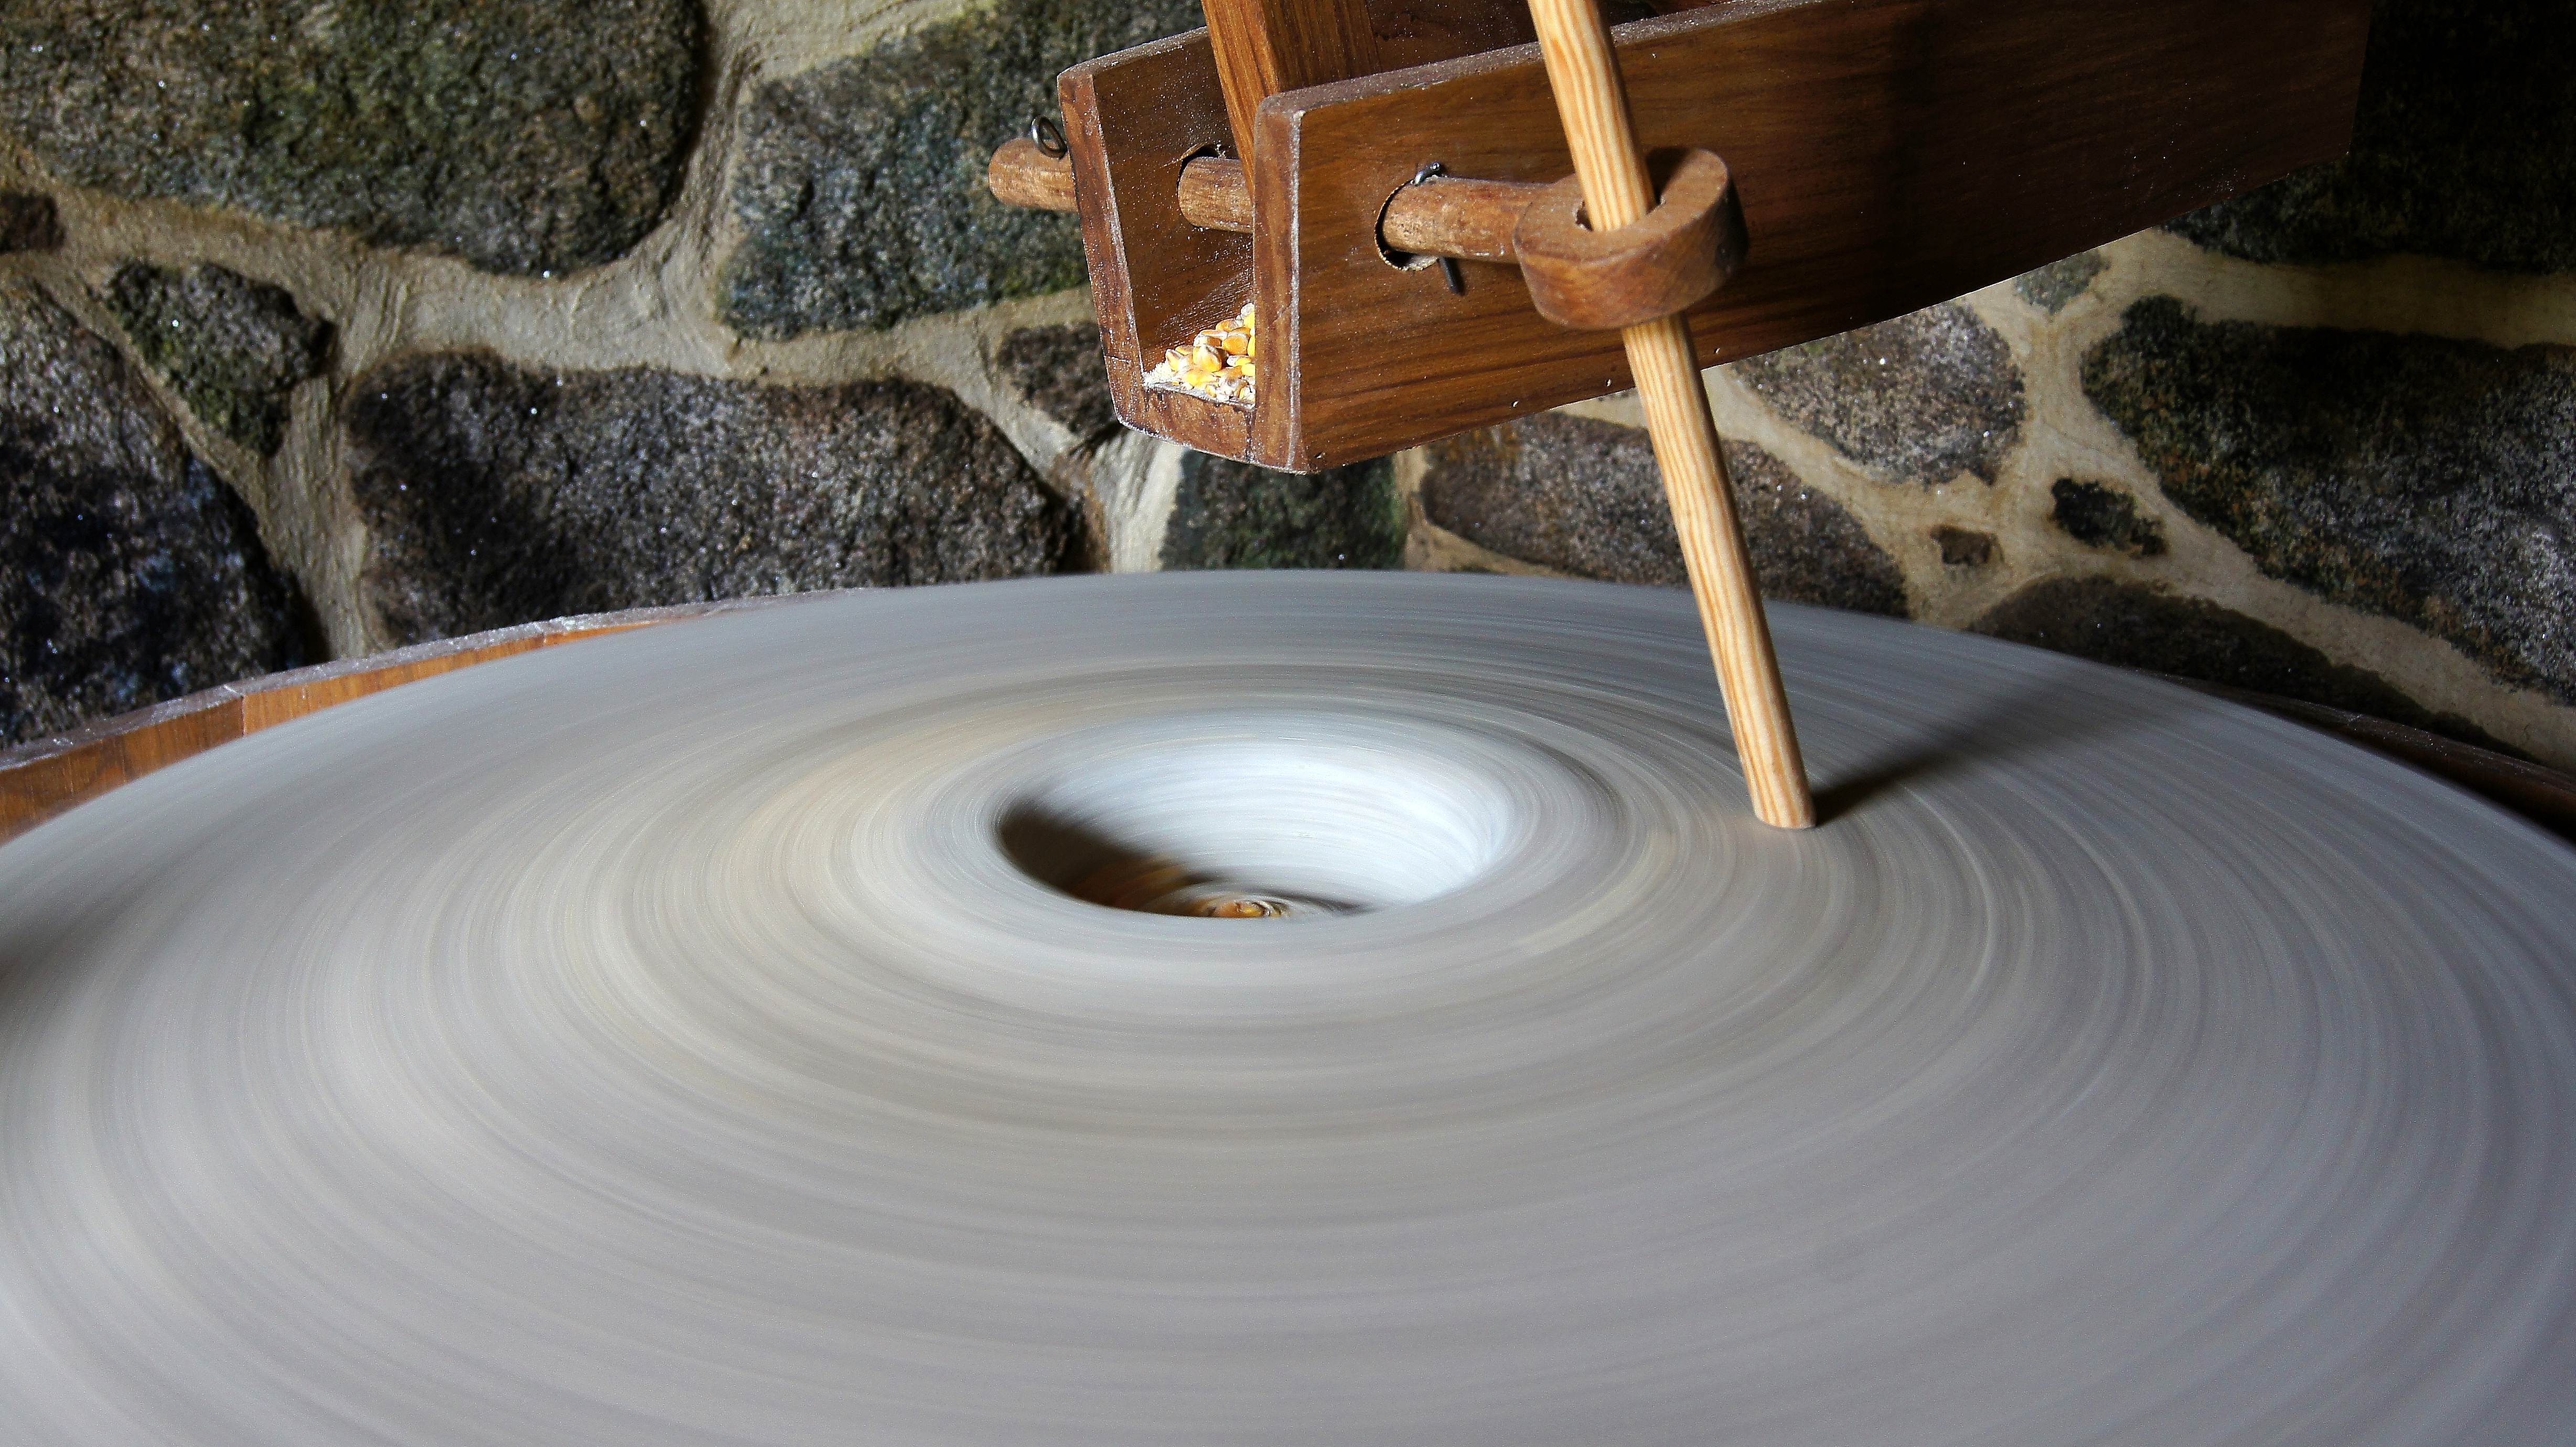
wood, wheel, floor, material, circle, art, spain, galicia, pontevedra, espana, varios, some, alama, festadosespantallos, osespantallos, asociaci nculturalr obarbeira, flooring